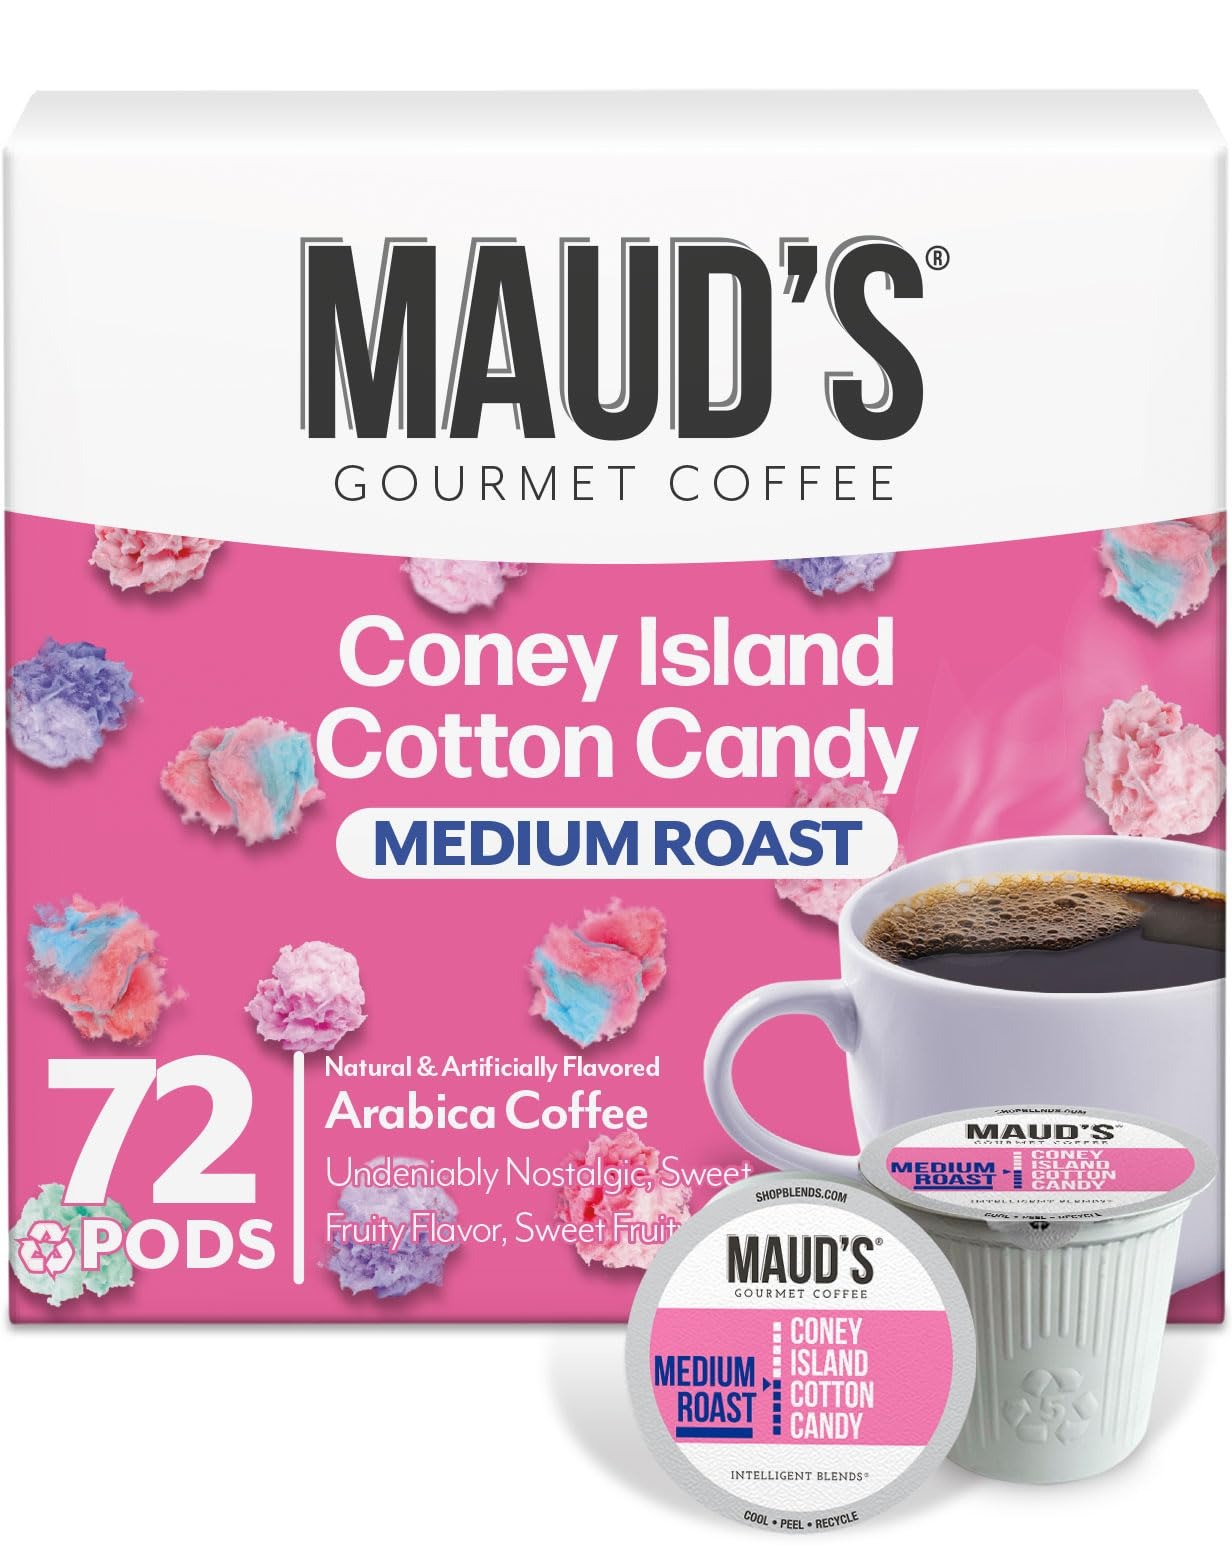
Item Name: Maud's Cotton Candy Flavored Coffee Pods, 72 ct, Medium Roast Flavored Coffee in Recyclable Single Serve Pods – 100% Arabica Beans, Compatible with Keurig K Cups Maker
Bullet Point 1: [Sweet Cotton Candy Flavor]: ​​Maud’s “Coney Island Cotton Candy” coffee pods feature a delightful sweet burst of cotton candy. Savor the smooth, silky texture of this carnival inspired coffee.
Bullet Point 2: [Everyday Value]: Delivering premium, sustainably sourced, and freshly roasted coffee directly to your home. Cutting out the middlemen to provide cafe quality at affordable prices.
Bullet Point 3: [Quality in Every Cup]: Our cotton candy coffee ensures consistent, high-quality brews thanks to our use of ethically-sourced 100% Arabica coffee beans. You'll savor the great taste, enticing aroma, and an absence of bitterness in every cup.
Bullet Point 4: [Effortless Convenience]: Maud’s coffee pods are designed to be compatible with nearly all single-serve coffee makers, ensuring convenient coffee brewing and easy-peel lids for recycling ease.
Bullet Point 5: [Maud’s Legacy]: As a small, family-owned business, we treat our customers like family. If you're ever unsatisfied with our medium roast coffee pods, we promise to make it right. Committed to sustainability, we make sure that every step we take in bringing you your favorite coffee is thoughtful, ethical, and environmentally responsible, and produce our products in a solar-powered facility.
Product Description: Put a skip in your step with this Decaf Espresso Blend, roasted to a perfect dark brown with delicious burnt undertones and none of the jitters. Give this wonderfully bold cup a sip as you dance out the door, and enjoy it’s swirling flavors to the last drop. Maud's Coffee & Tea single serve coffee pods are compatible with nearly all single serve coffee makers, making these a delicious and convenient option for the busy coffee drinker who wants real flavor in their morning cup. Our cups are eco-friendly and made from 100% recyclable #5 plastic, so you can enjoy each steamy mug knowing you're doing something good for yourself, and the earth! Why not delight your senses with a truly aromatic and flavorful experience? Each single serve coffee pod is filled with perfectly ground 100% Arabica Coffee beans of the highest quality, including organic and fair trade beans from premiere growing regions around the world. Your daily cup of coffee isn't just a routine, it’s a moment to enjoy the little things in life. To ensure you get the best cup every time, we roast our beans in our own San Diego Facility, which means we can personally monitor the quality and character of each batch.
Value: 72.0
Unit: Count

Price: 14.45